Duane Carter

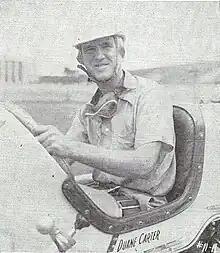
Carter at Chicago's Soldier Field racetrack, circa 1946

Duane Claude Carter (May 5, 1913 – March 7, 1993) was an American racecar driver. He raced midget cars, sprint cars, and IndyCars. Carter was born in Fresno, California, and he died in Indianapolis, Indiana. His son Pancho raced in Indy cars, along with Johnny Parsons (whom he helped raise).